Question: Please indicate a possible affordance area of baseball bat that can be used for holding
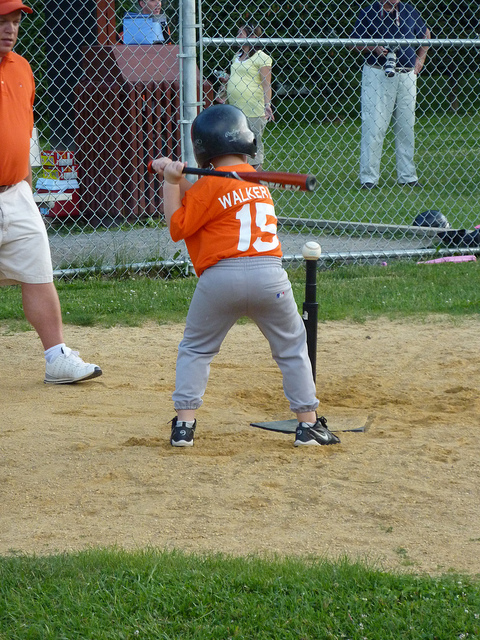
Answer: [149.474, 148.772, 188.772, 179.649]